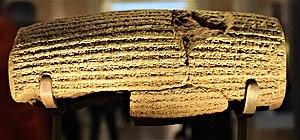
538 av. J.-C. : fin du règne de Malenaken. La capitale du royaume de Kouch est transférée de Napata à Méroé, entre la Ve et la VIᵉ cataracte. Mais les souverains coushites se feront enterrer à Napata jusqu’à la fin du IVᵉ siècle. Le royaume de Méroé va durer près de mille ans, dirigé pratiquement par la même famille. C’est une monarchie élective, le roi étant choisi par les grands du royaume parmi les princes du sang pour ses qualités. Alors que la région de Napata est devenue aride, Méroé est environné de terres fertiles où peuvent être aménagés de grands bassins d’irrigation. Méroé devient un centre important de la fonte et du travail du fer.